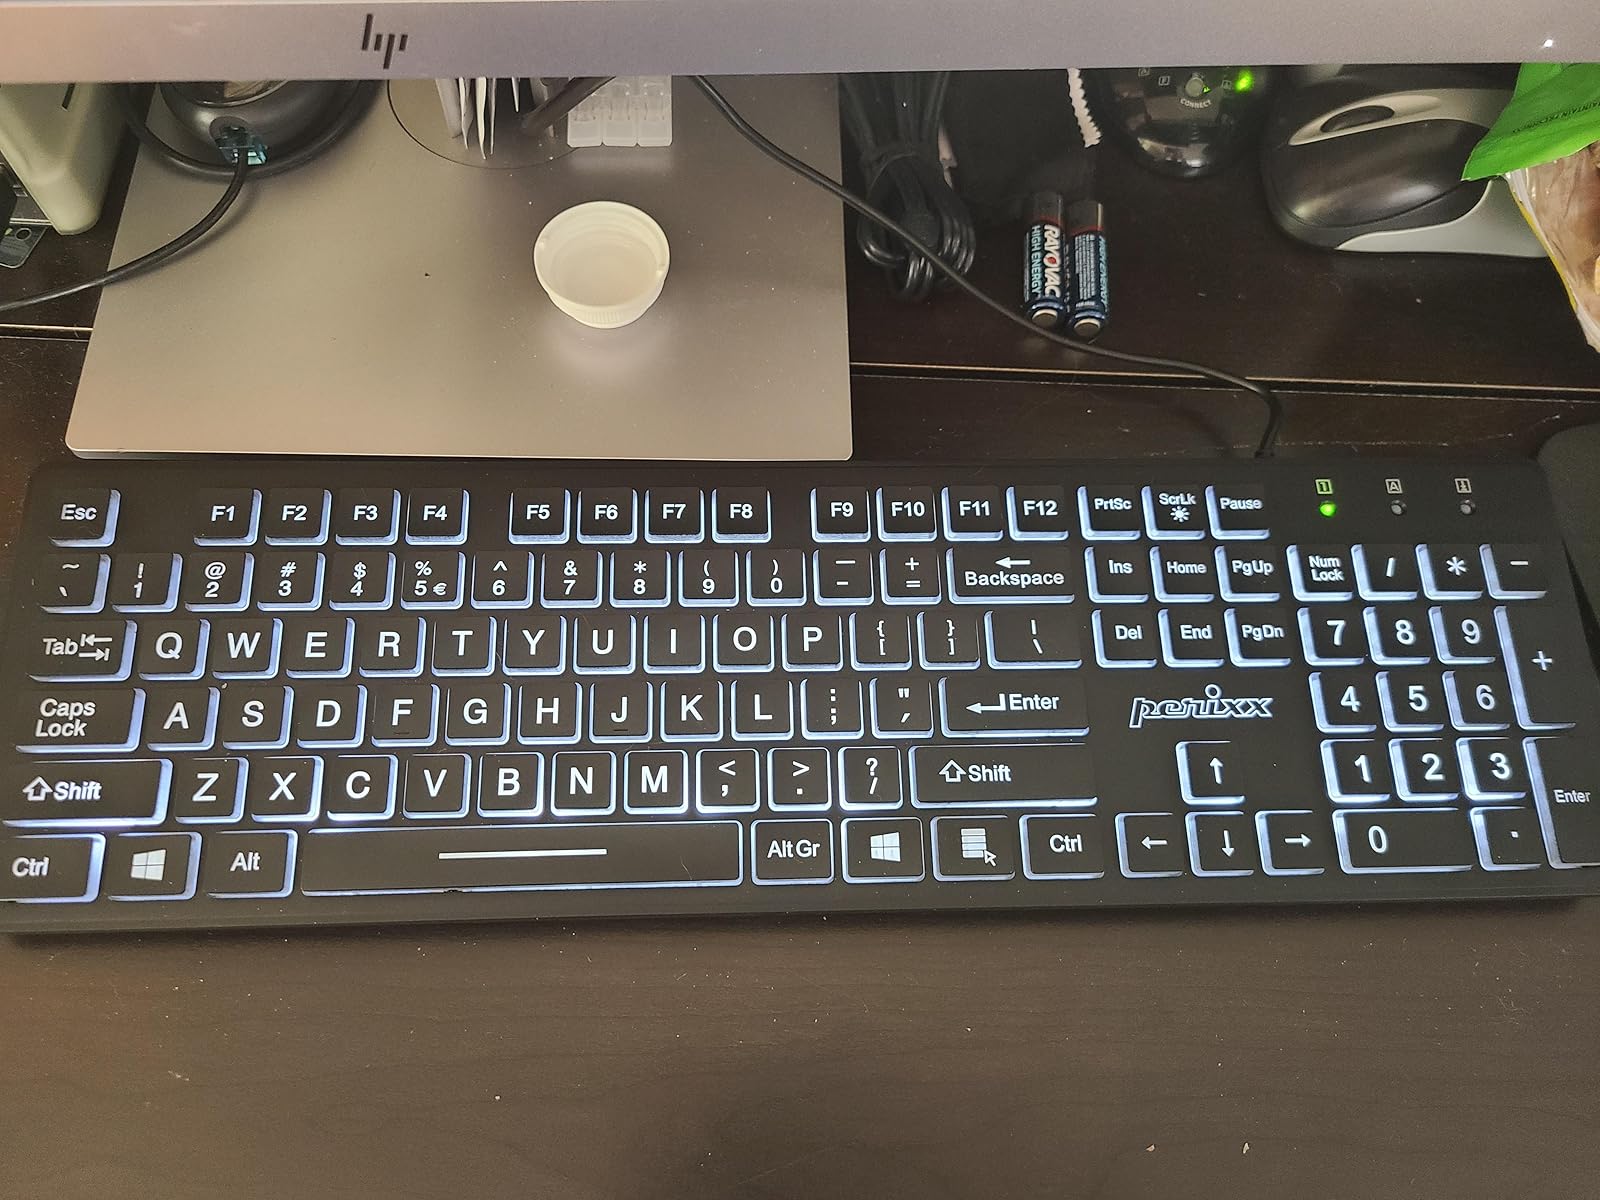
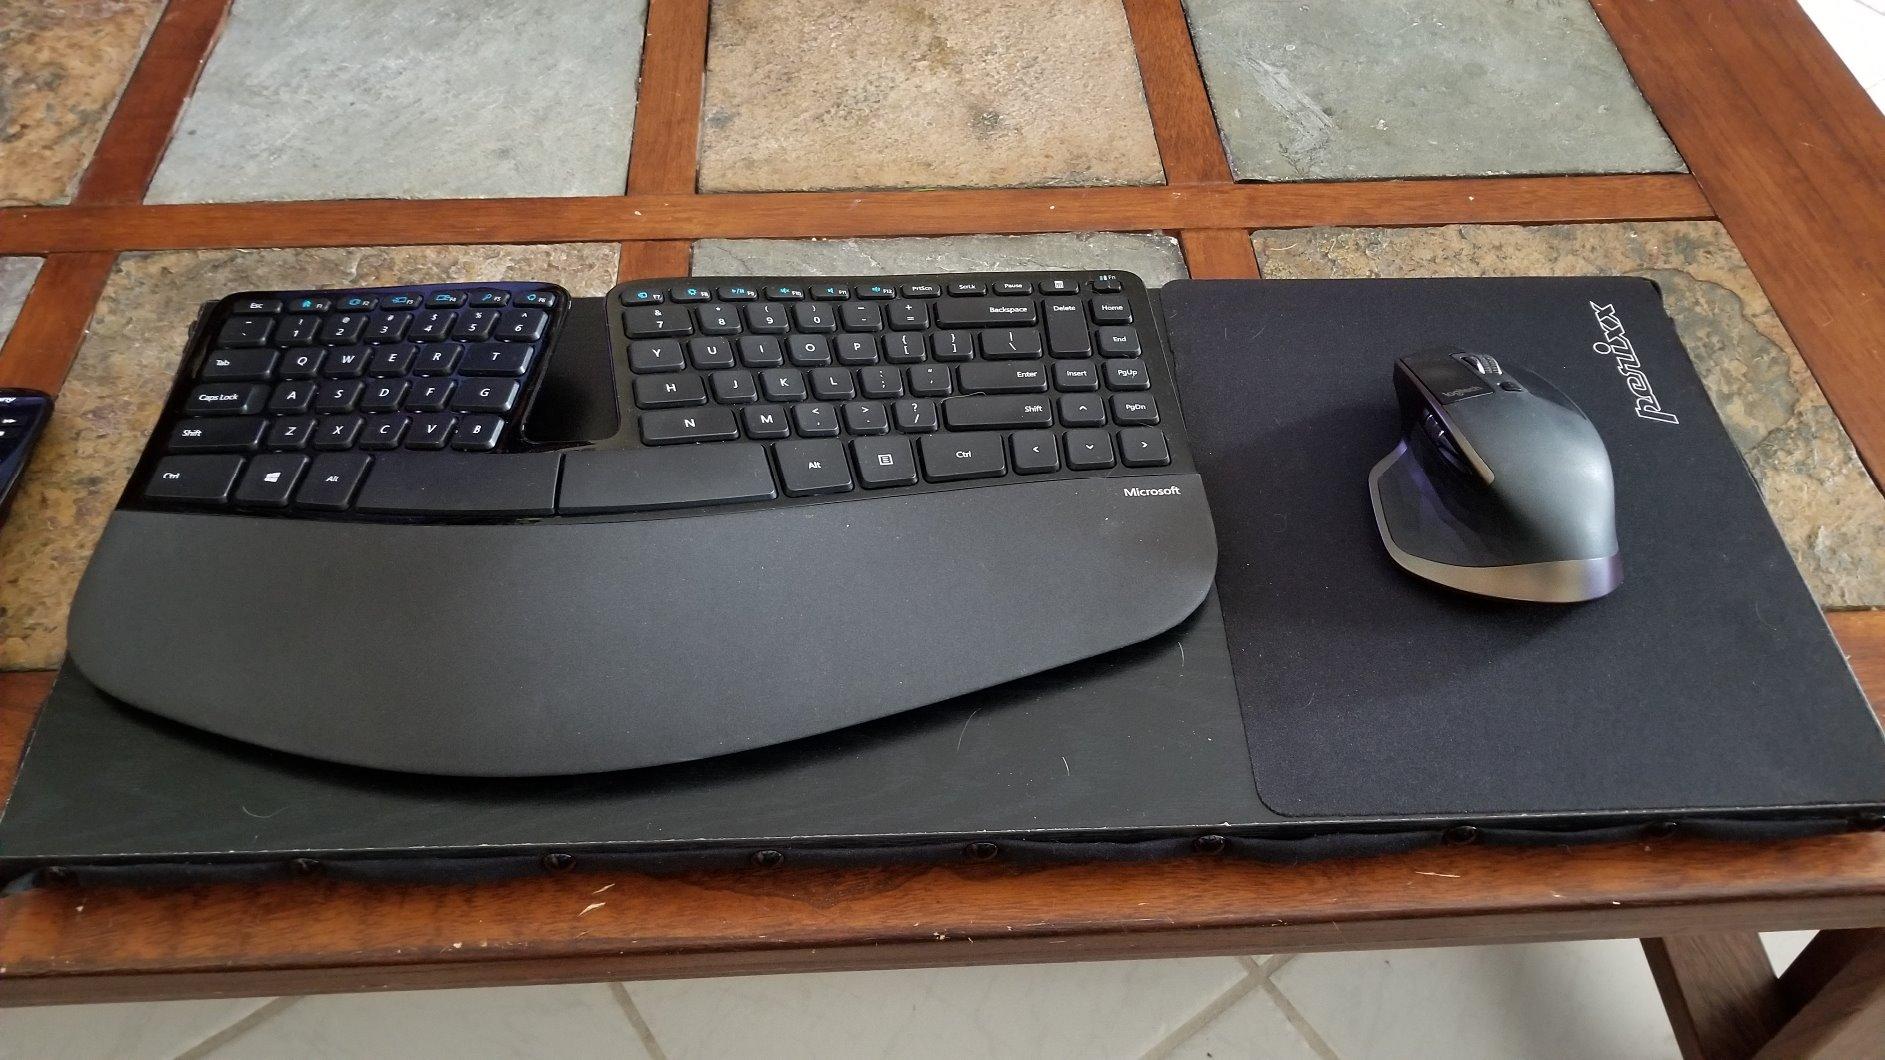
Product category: keyboard
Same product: no